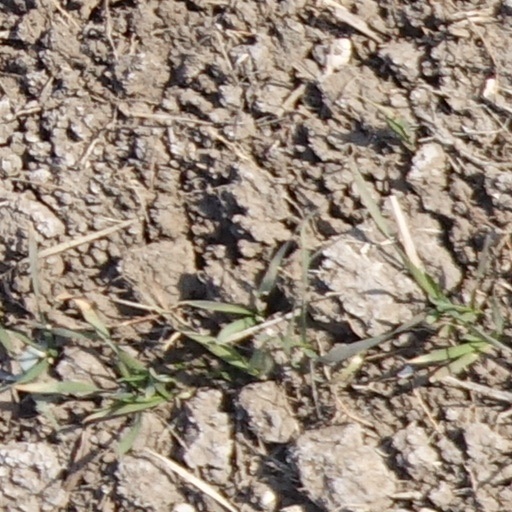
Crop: wheat